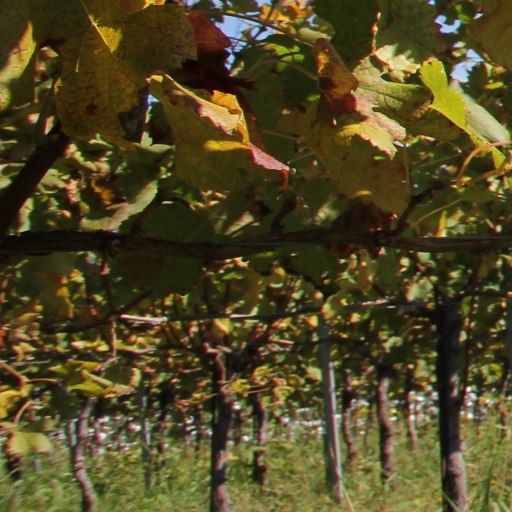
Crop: grape